Angiosarcoma

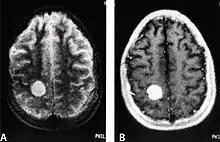
MRI of a cardiac angiosarcoma that has metastasised to the brain.

Angiosarcoma is a rare and aggressive cancer that starts in the endothelial cells that line the walls of blood vessels or lymphatic vessels. Since they are made from vascular lining, they can appear anywhere and at any age, but older people are more commonly affected, and the skin is the most affected area, with approximately 60% of cases being cutaneous (skin). Specifically, the scalp makes up ~50% of angiosarcoma cases, but this is still <0.1% of all head and neck tumors. Since angiosarcoma is an umbrella term for many types of tumor that vary greatly in origin and location, many symptoms may occur, from completely asymptomatic to non-specific symptoms like skin lesions, ulceration, shortness of breath and abdominal pain. Multiple-organ involvement at time of diagnosis is common and makes it difficult to ascertain origin and how to treat it.